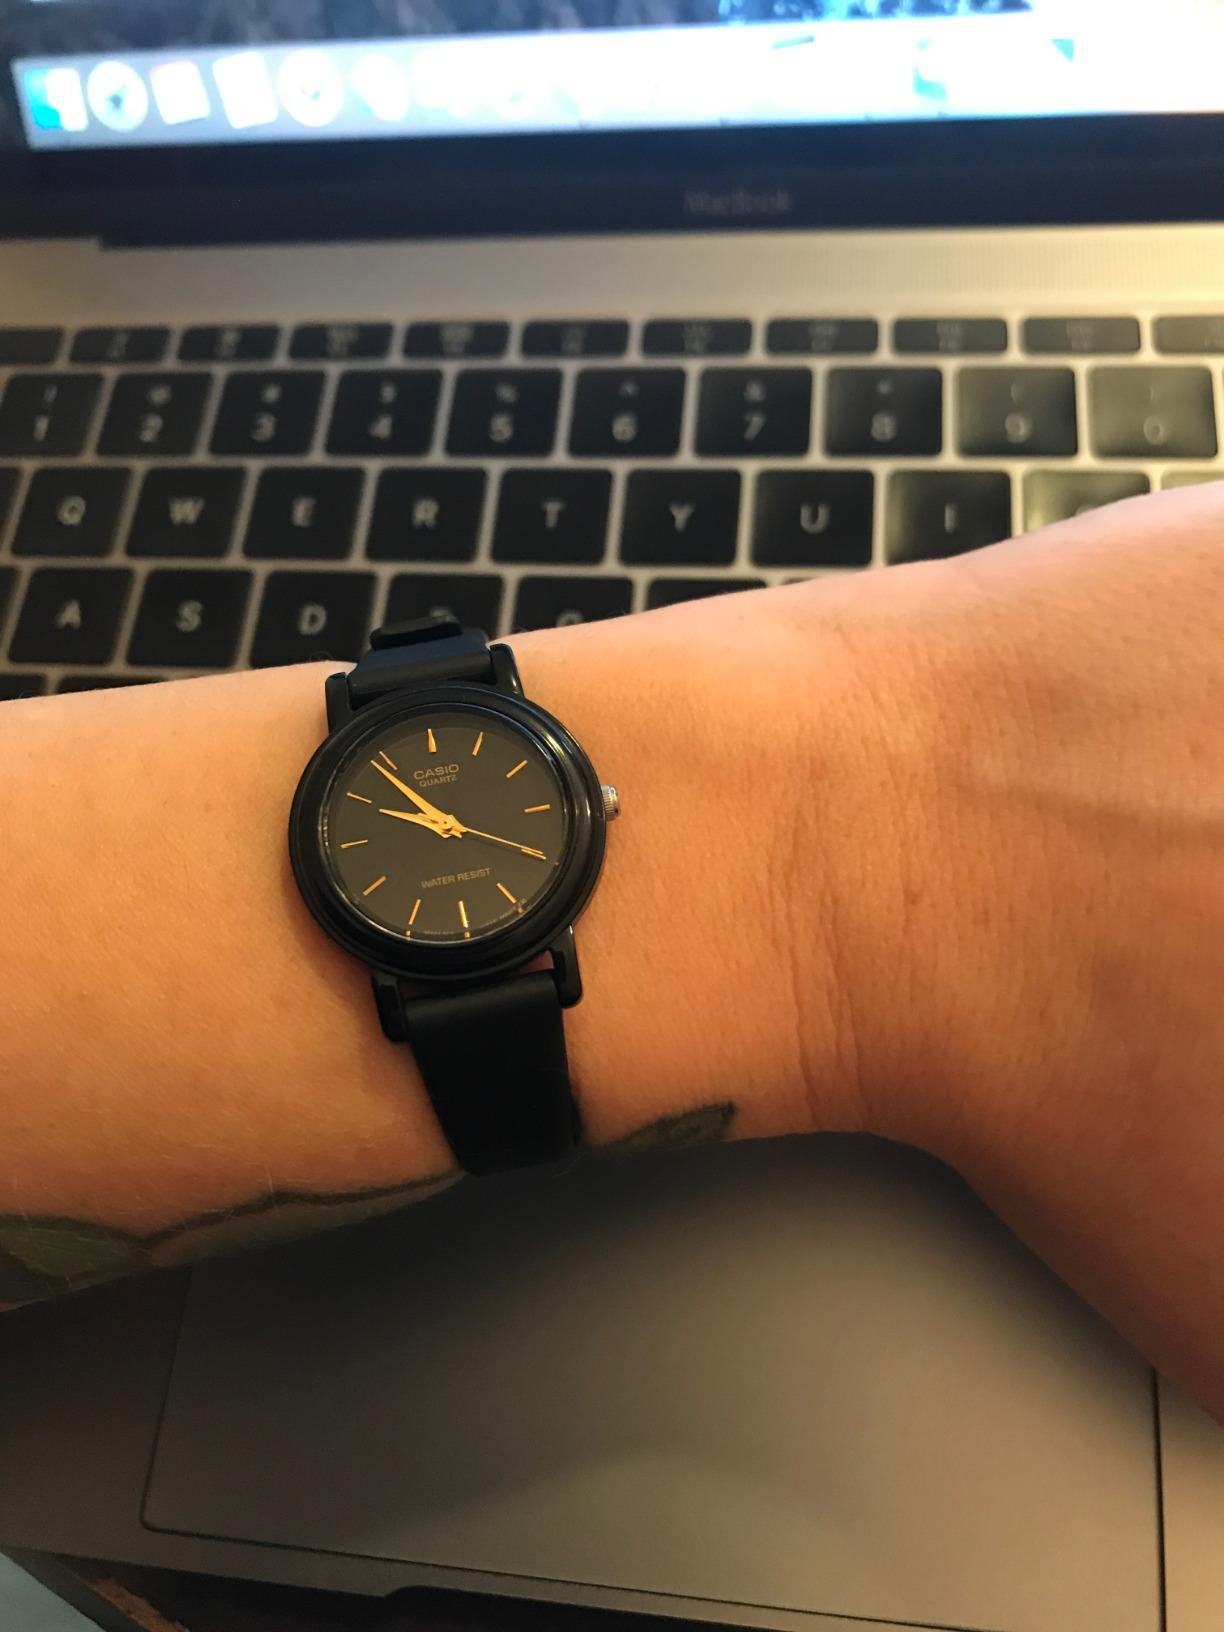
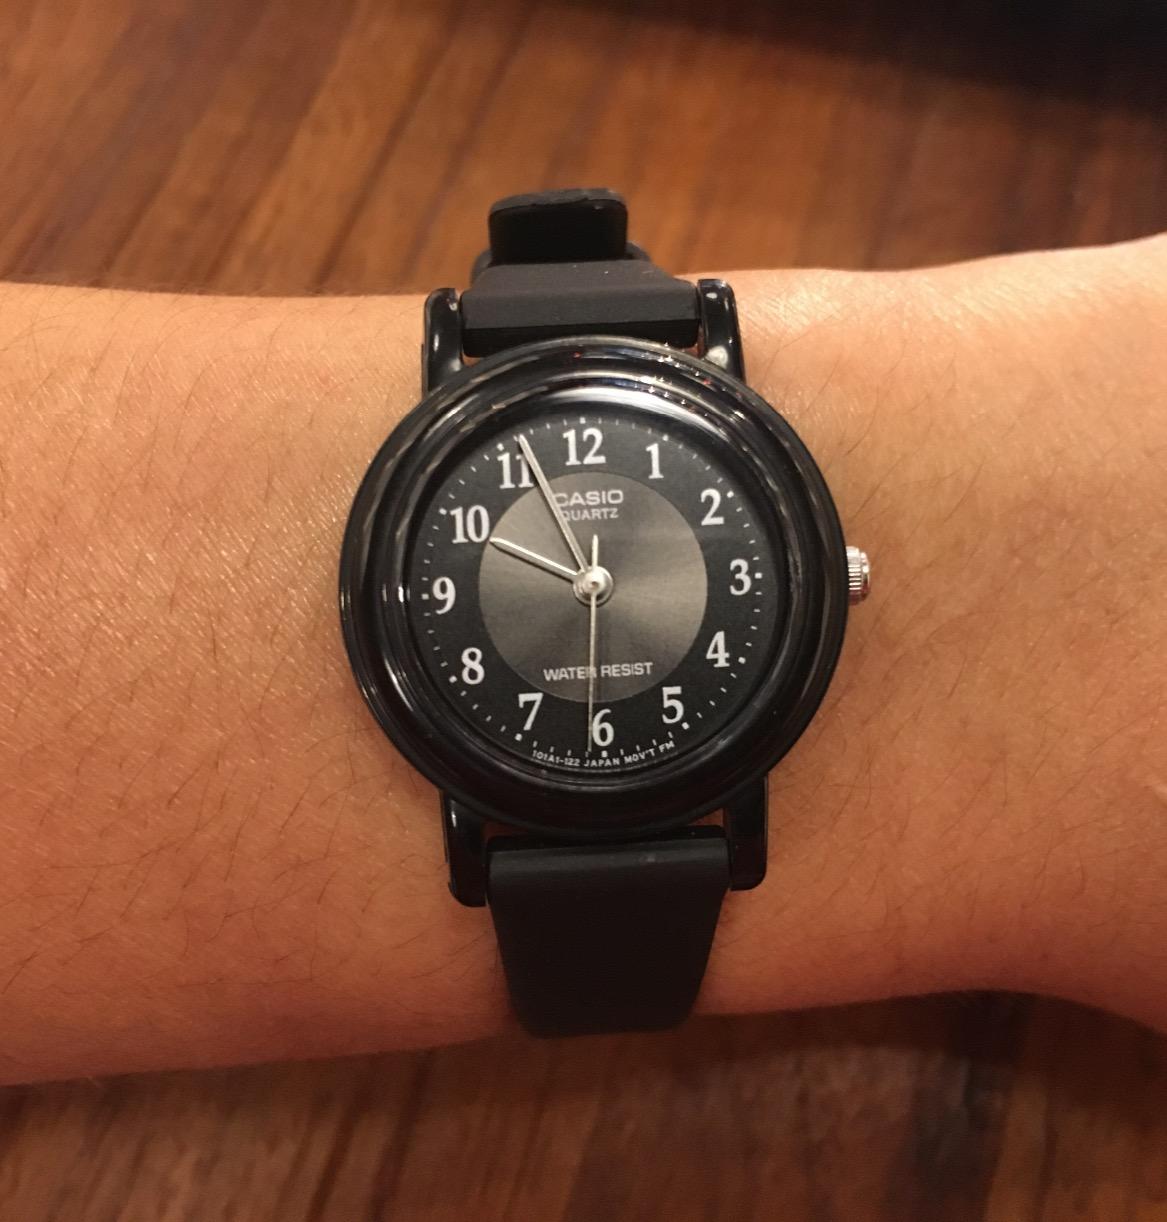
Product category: accessories_watch
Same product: no